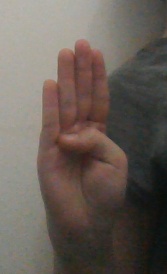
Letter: kaaf